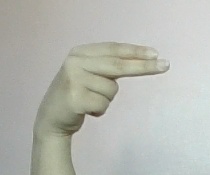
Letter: ain